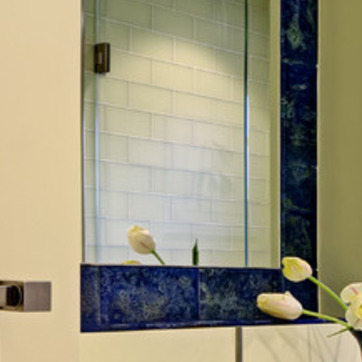
Material: mirror